Ramsden Crays

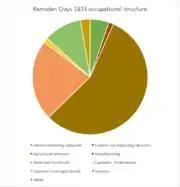

The occupational structure for men and women in Ramsden Crays in 1881 illustrates that for men, agriculture was the dominant employer. Agriculture made up nearly2/3 of employment with 33, of these 24 were working as farm labourers. The remaining male occupations in Ramsden Crays like gamekeeper, carpenter and blacksmith were occupied by 1–2 people maximum, highlighting the dominance of agriculture in the parish. The female occupational structure was dominated by women who did not work or did not have a listed occupation, making up more than half of women. Women were also excluded from many occupations such as agriculture, commercial and vegetable substance services. In contrast, educational and dress making occupations were only occupied by women.